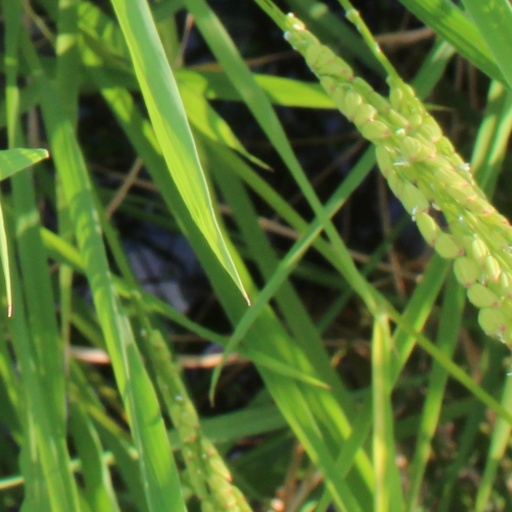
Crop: rice